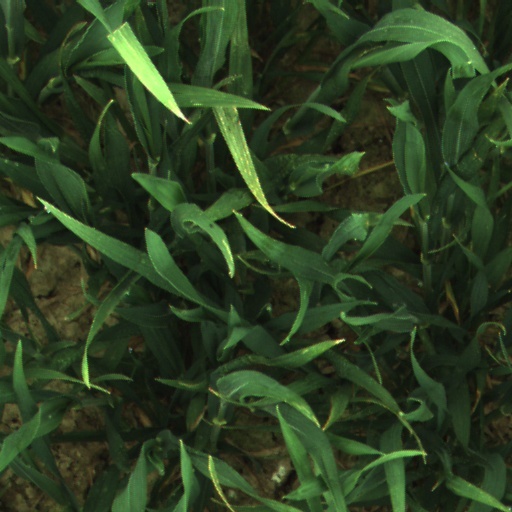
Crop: wheat